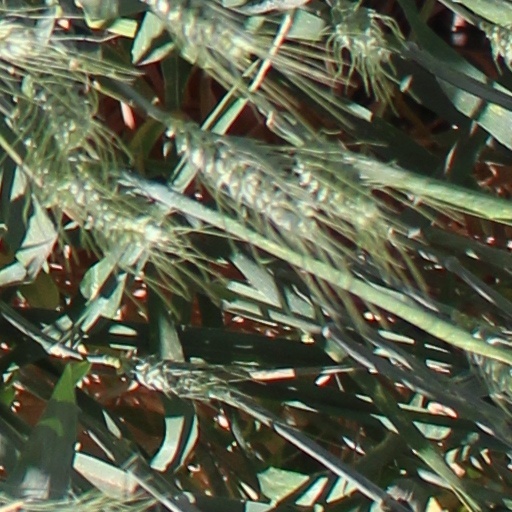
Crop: wheat